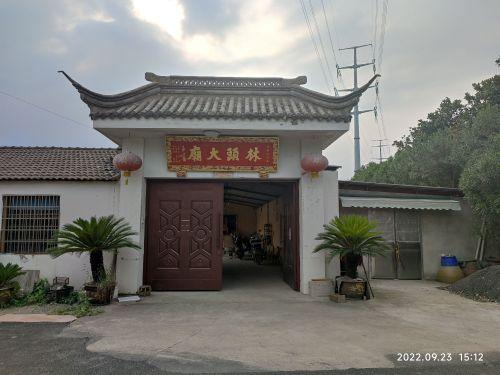
地标名称：林头大庙
所在城市：绍兴市·越城区